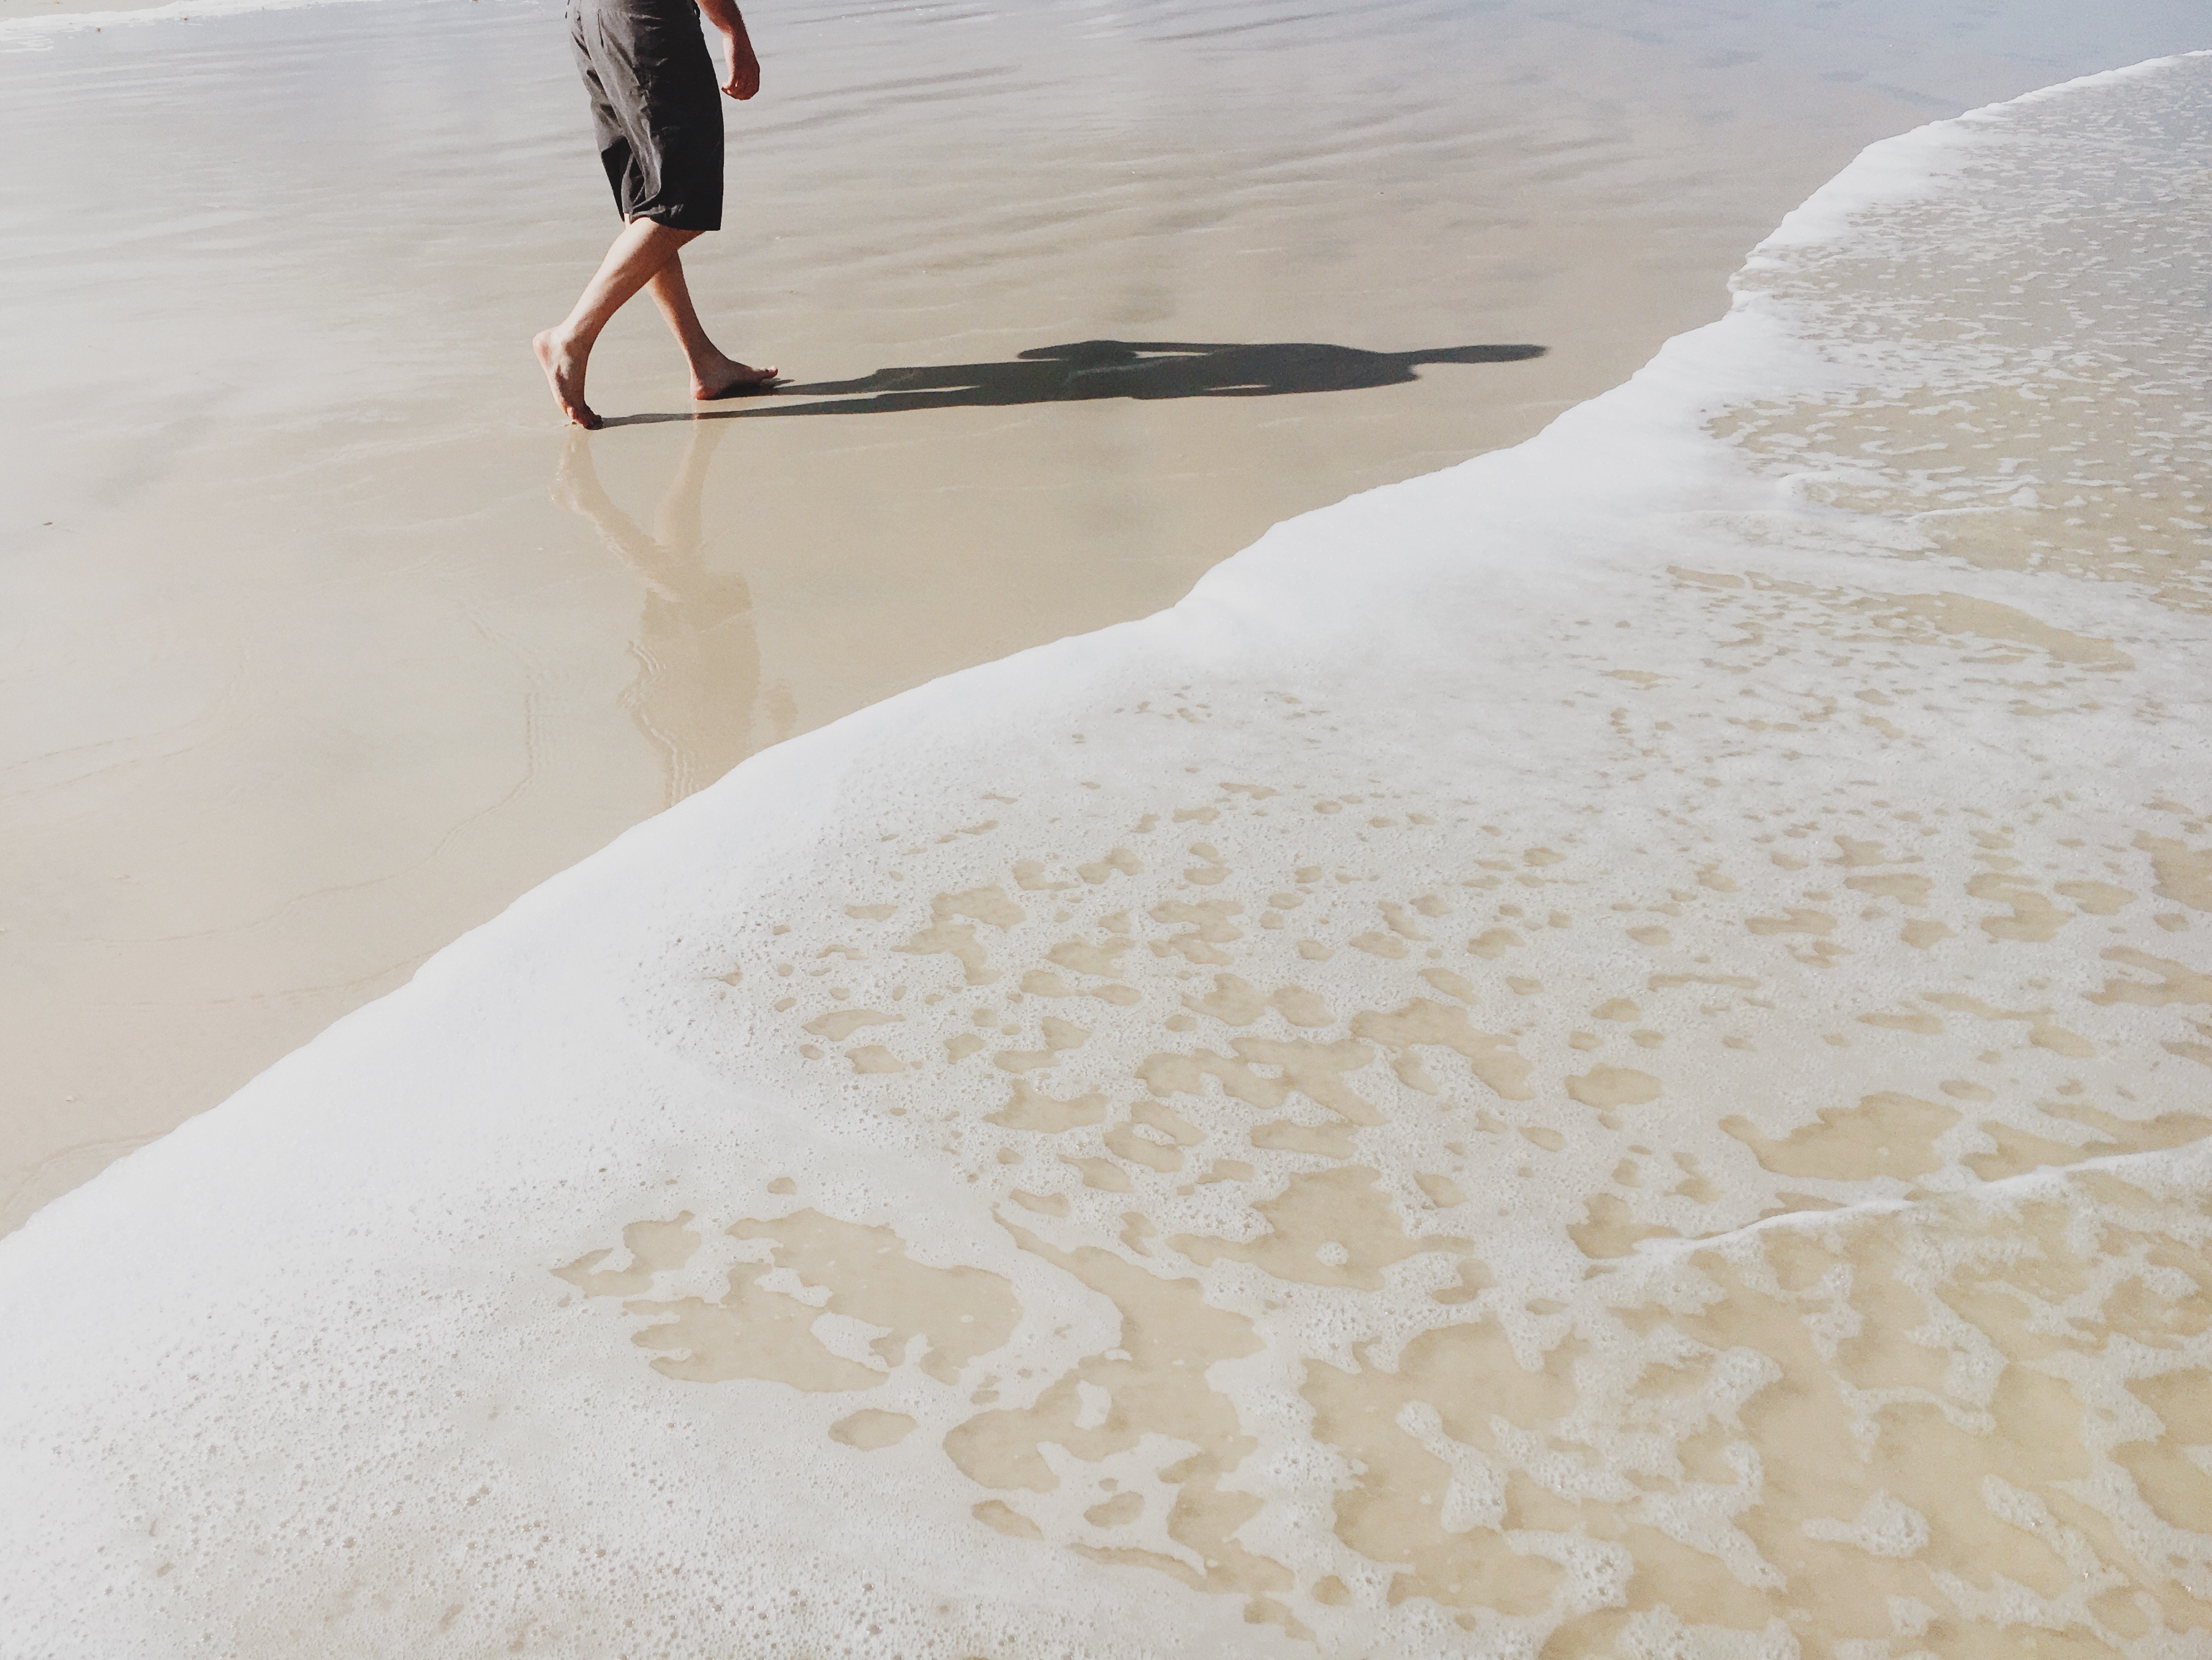
man, beach, sand, ocean, person, snow, white, shadow, surfboard, material, textile, flooring, surfing equipment and supplies